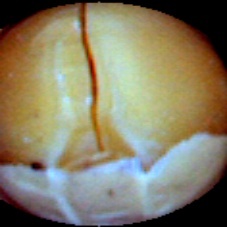
Label: Skin-damaged